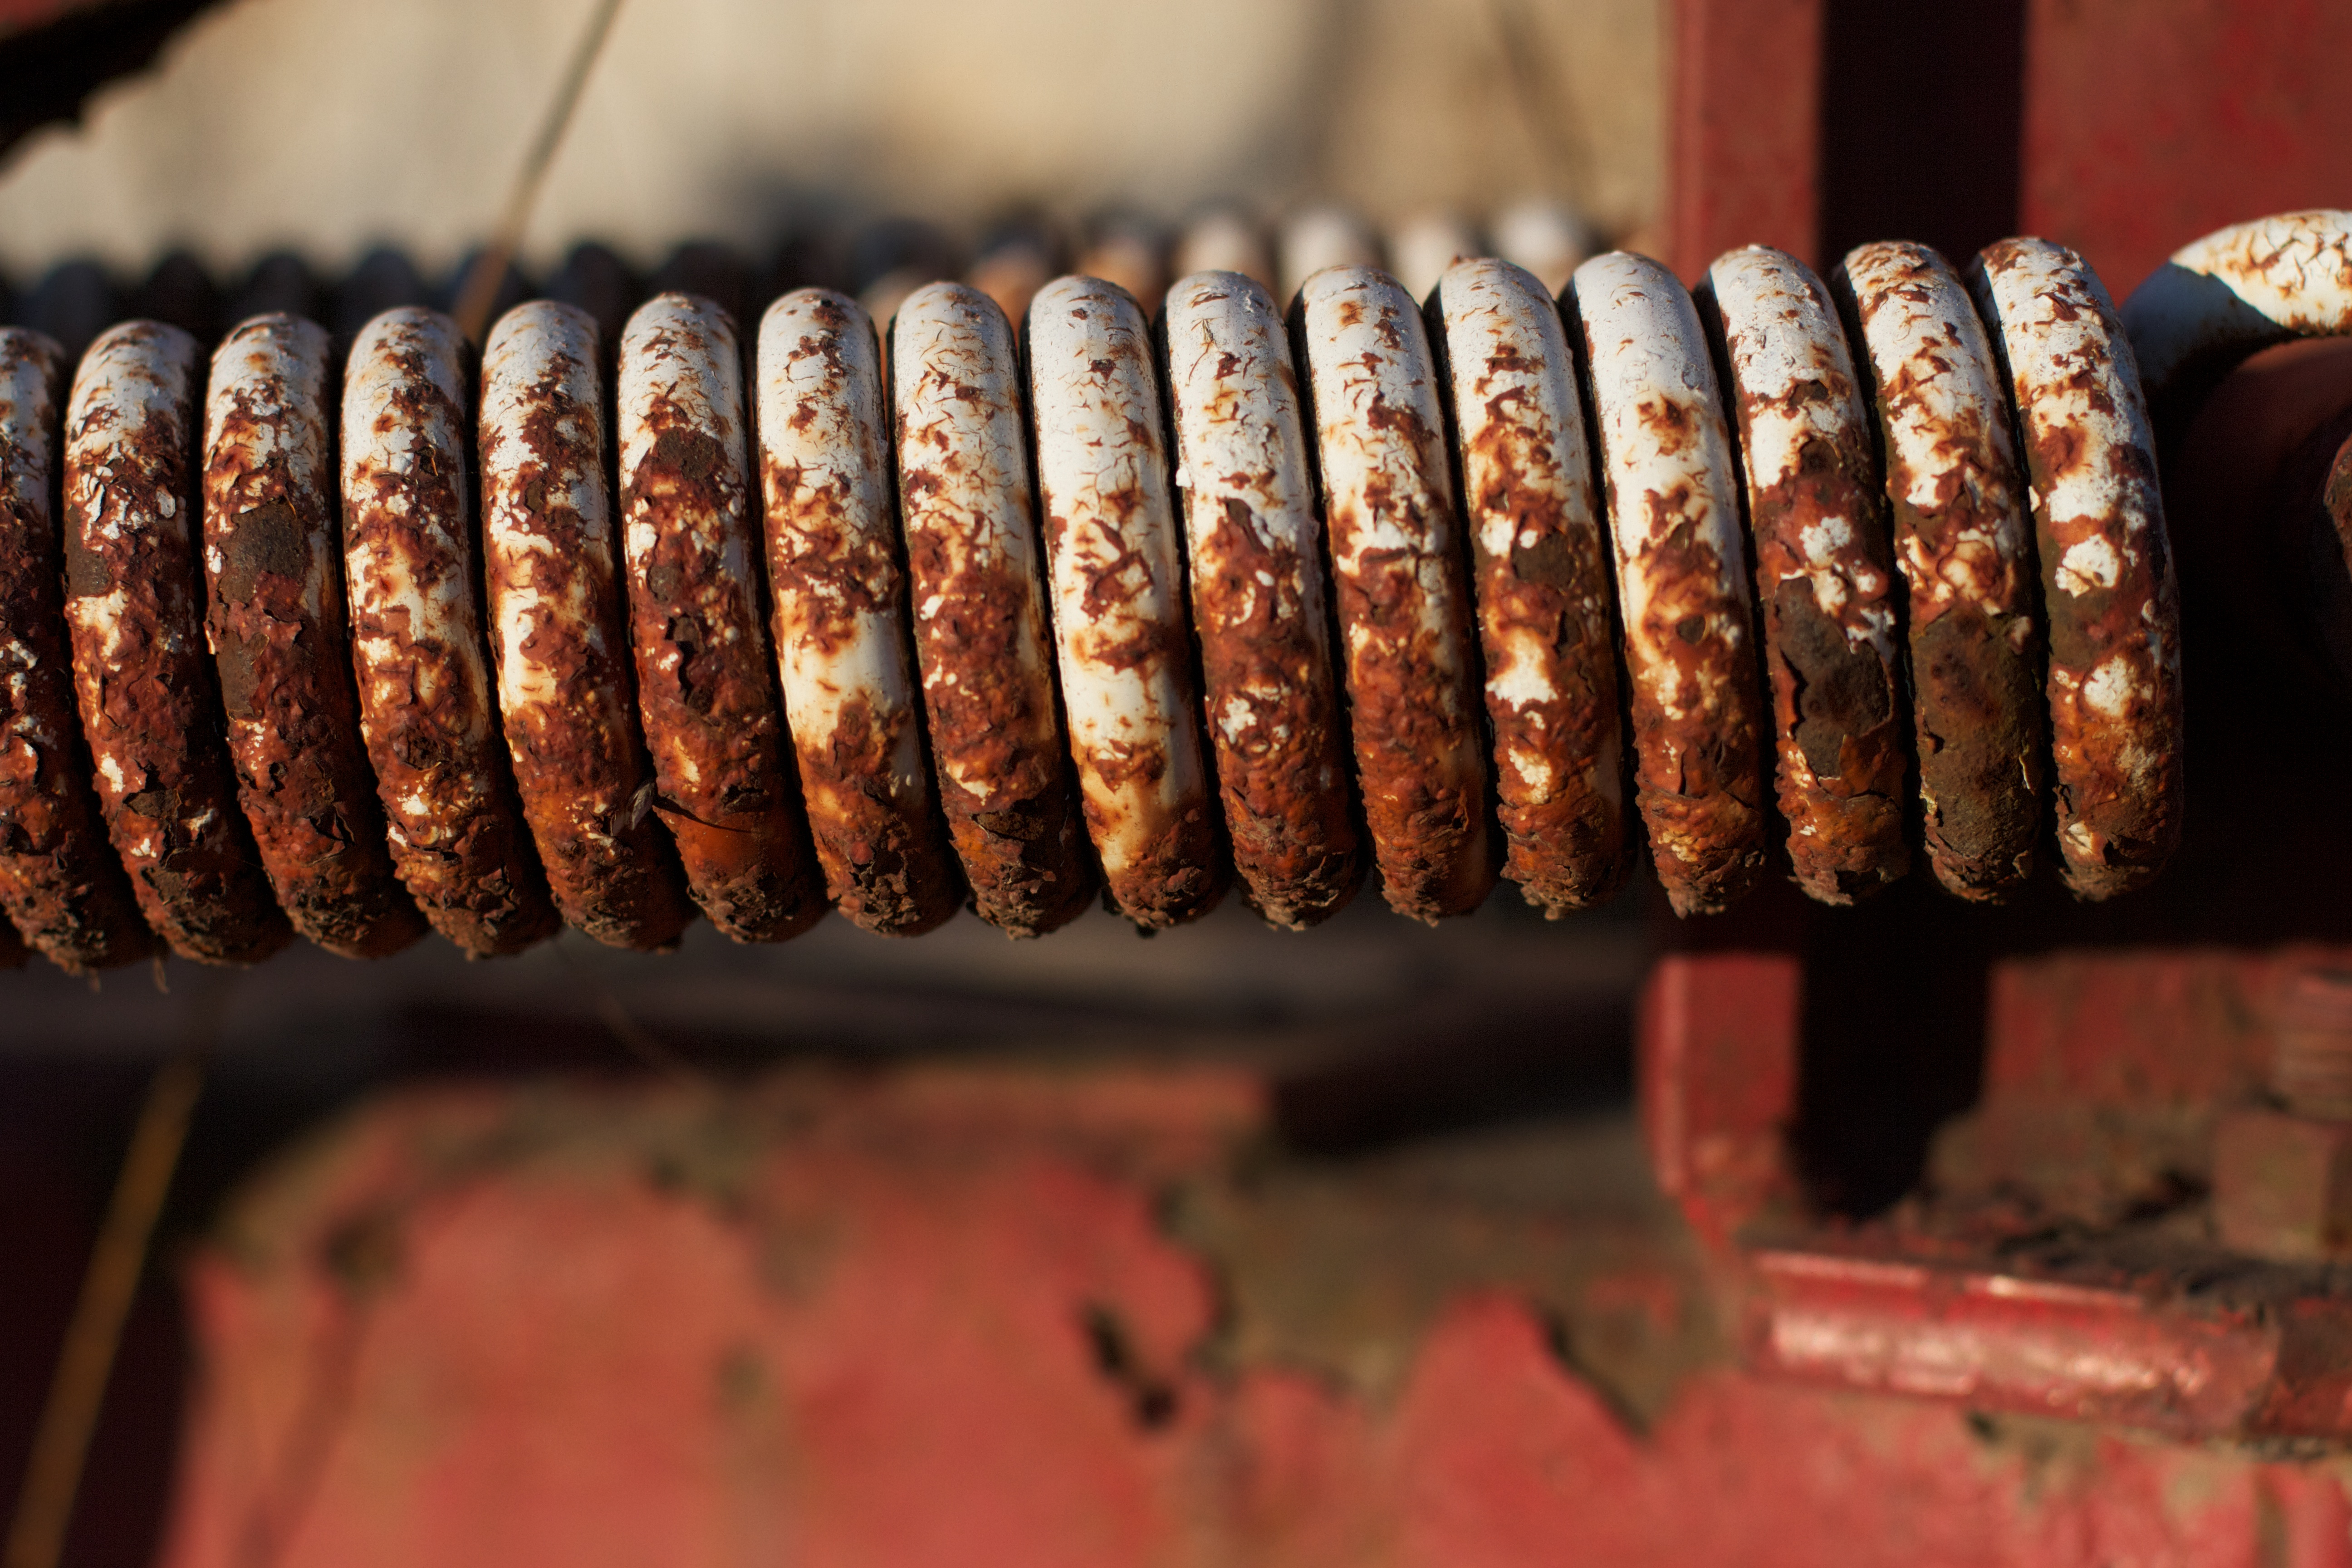
close up, jewellery, macro photography, fashion accessory